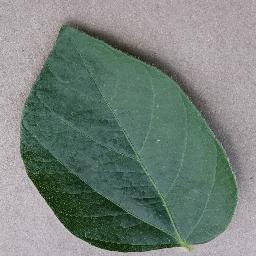
Label: Soybean___healthy